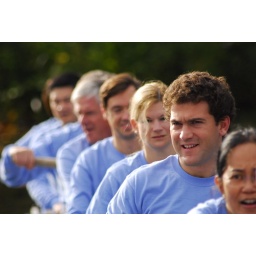
International Watch Company employees get in an 8 person crew boat to do some team building.